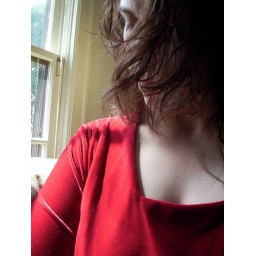
There's a girl sittin' by the window